European pied flycatcher

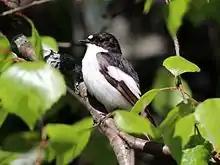
Adult male in Finland

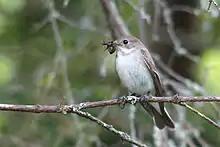
Adult female in Finland

The first hypothesis is the "sexy son" hypothesis which asserts that although females experience an initial reproductive loss with their first generation, the reproductive success of the second generation compensates for the initial loss. The second generation of males is thought to be privileged because it will inherit the increased mating ability, or attractiveness, from their fathers and thus will have high success in procuring mates upon maturation. Since these "sexy sons" are projected to have heightened reproductive success, the secondary female's reproductive success in turn improves. Some researchers, however, have refuted this theory, stating that offspring born to secondary females suffered from poor nutrition, which resulted in shorter tarsi and lower weights than the progeny of primary and monogamous females. These phenotypic traits contribute to lesser success in mate acquisition, rejecting the "sexy son" hypothesis.